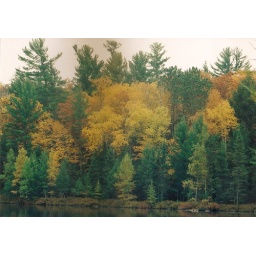
Forest lake surrounded with tamarack, pine and aspen in Fall near St. Germain, WI.